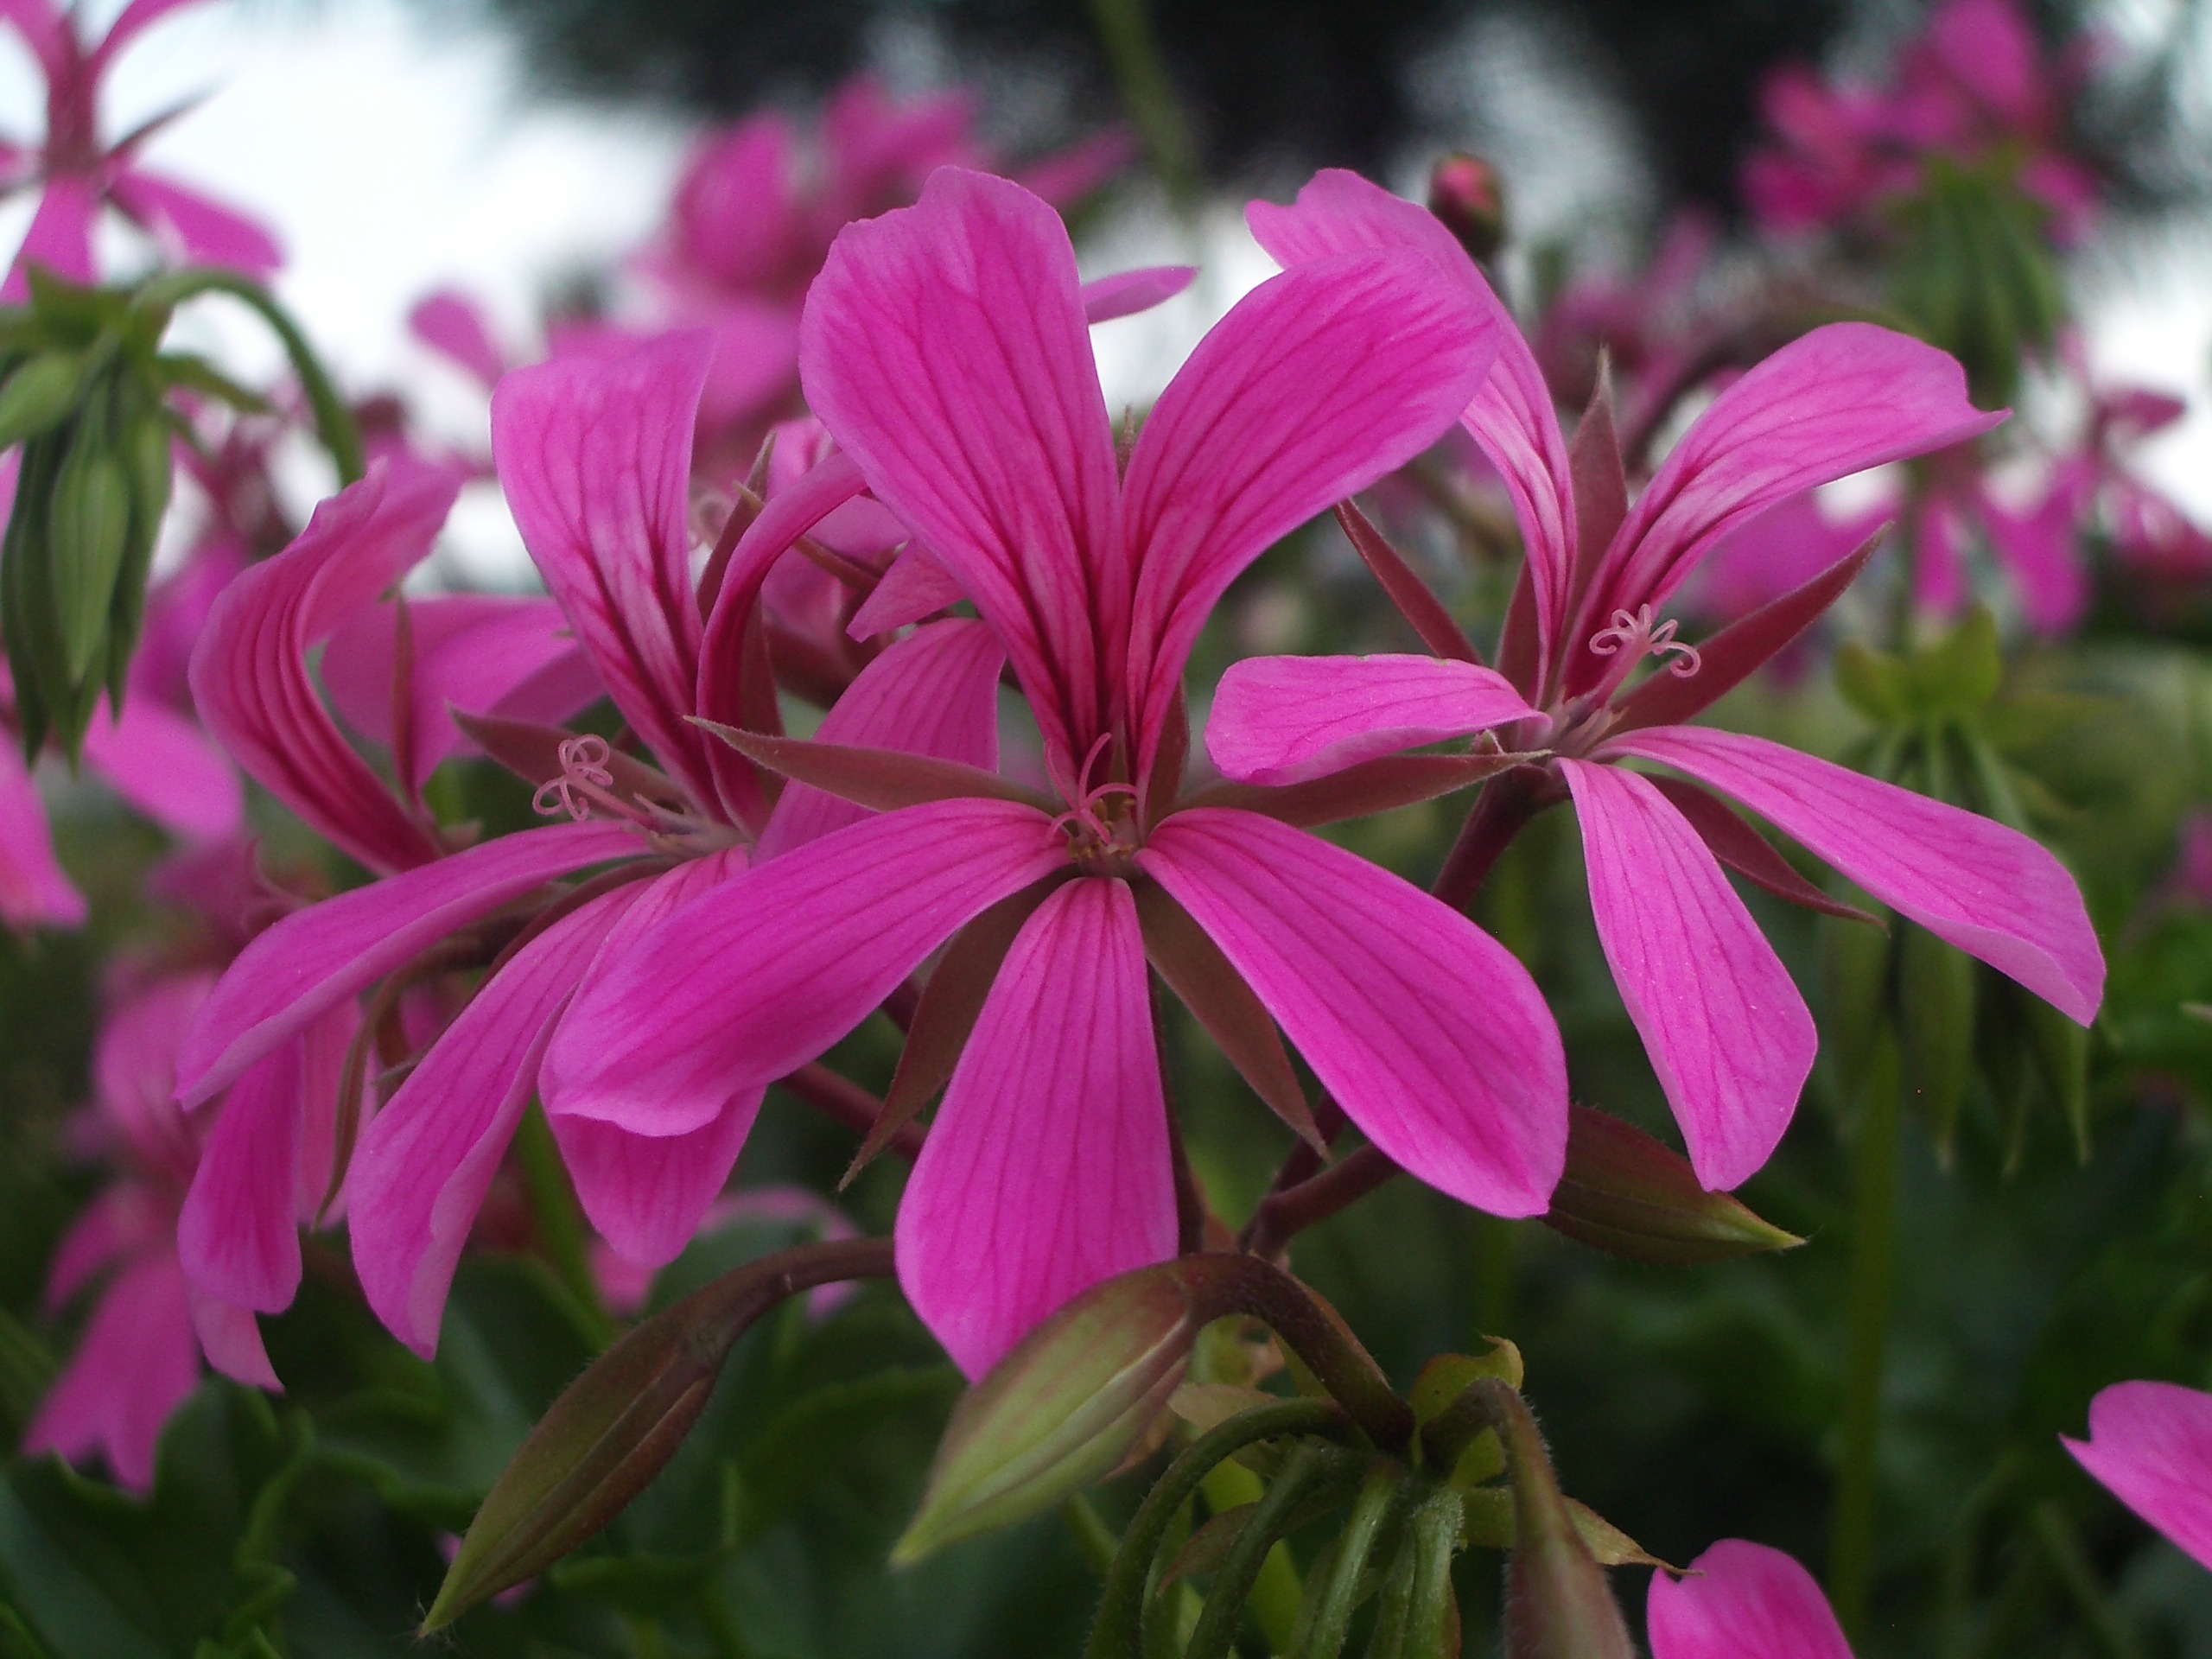
blossom, plant, flower, petal, botany, flora, wildflower, geranium, shrub, pink flower, flowering plant, annual plant, land plant